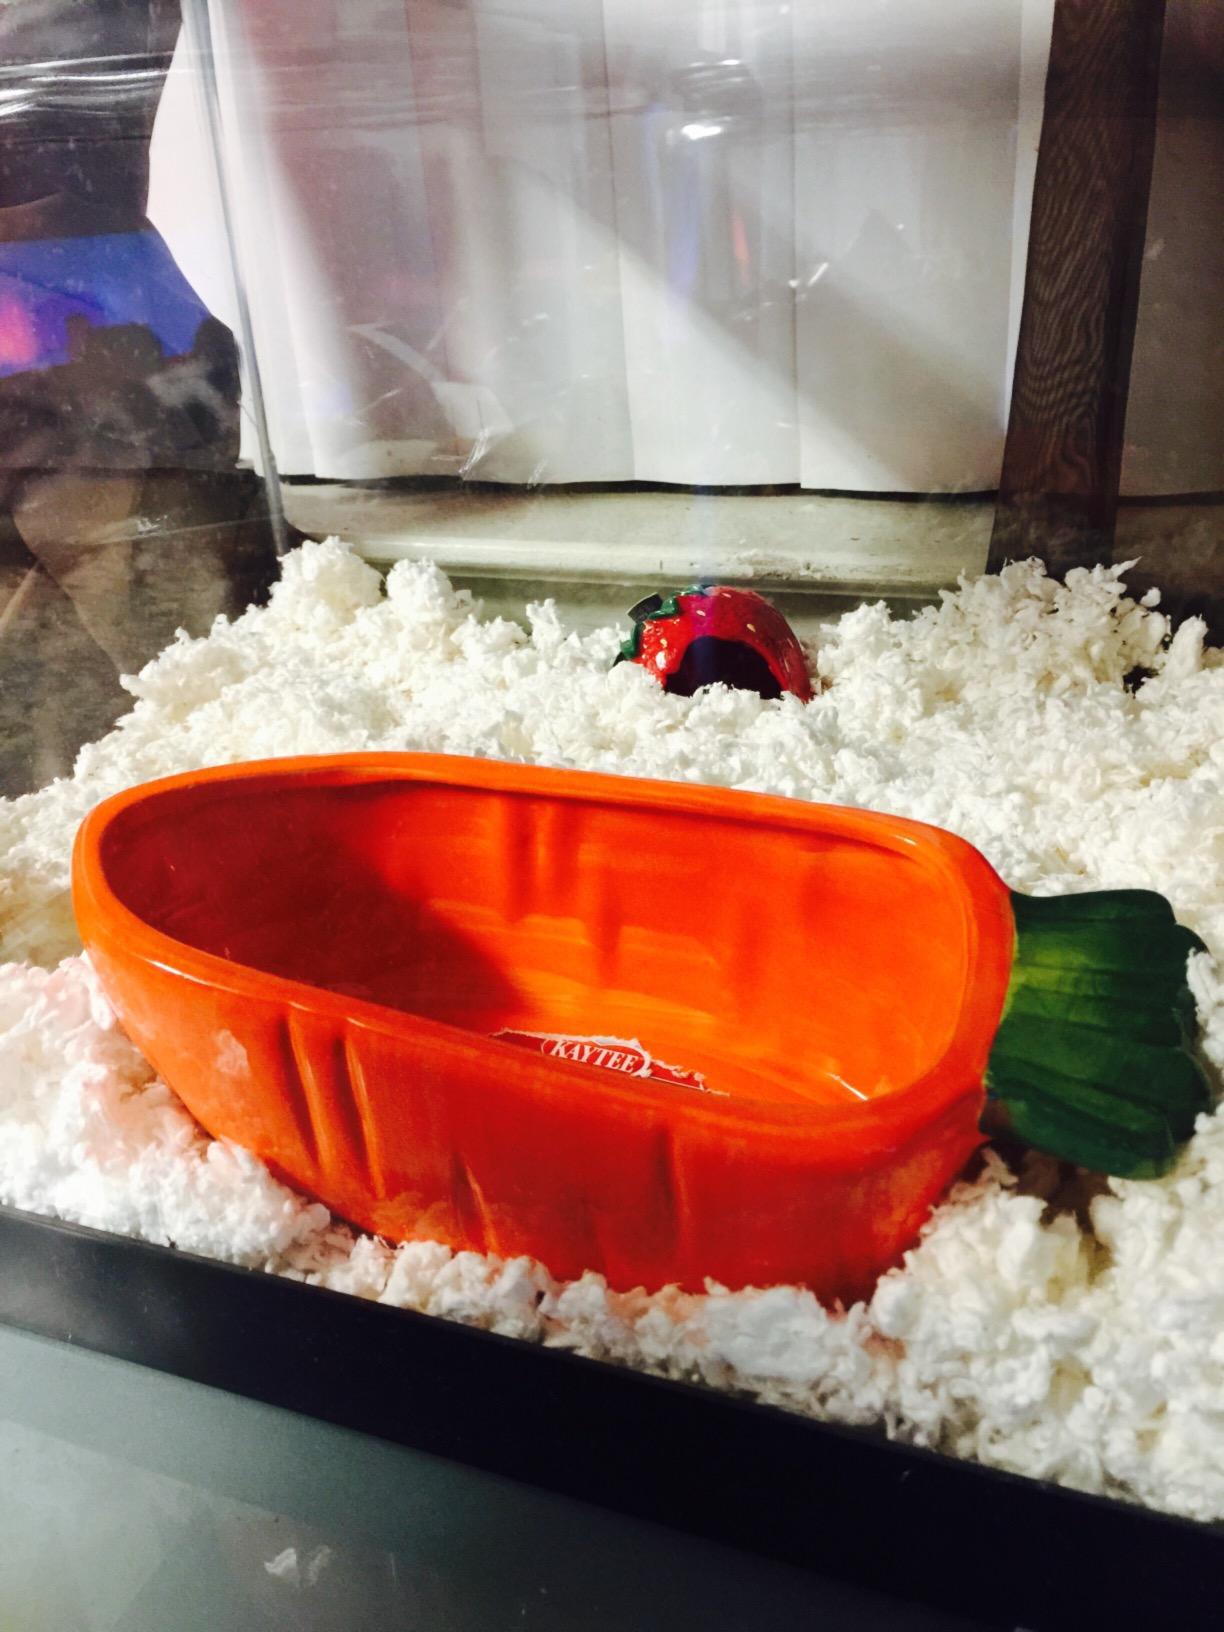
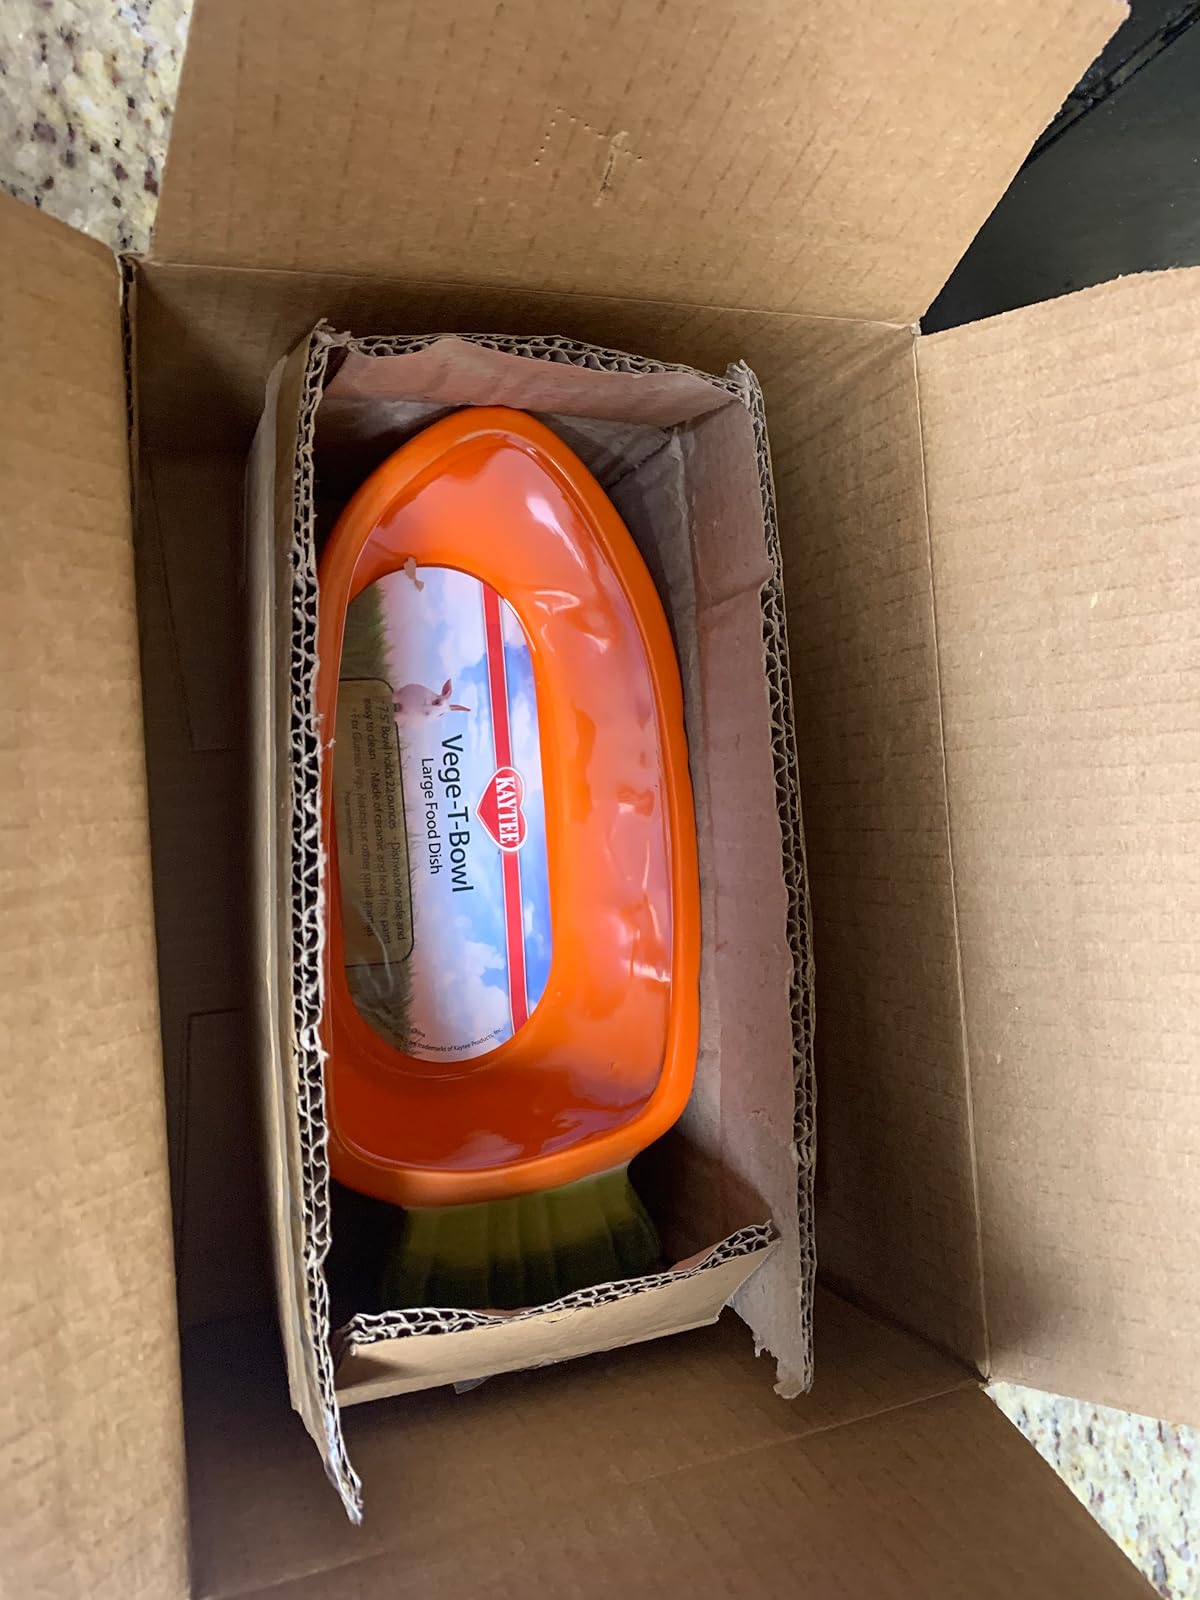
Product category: items_bowl
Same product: yes